Types of cheese

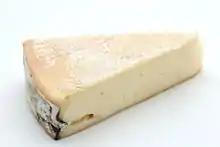
Vacherin Mont d'Or cheese, a French cheese with a white "Penicillium" mold rind

Semi-hard cheeses include the familiar Cheddar, one of a family of semi-hard or hard cheeses (including Cheshire and Gloucester), whose curd is cut, gently heated, piled, and stirred before being pressed into forms. Colby and Monterey Jack are similar but milder cheeses; their curd is rinsed before it is pressed, washing away some acidity and calcium. Certain Swiss-style cheeses, such as Emmental (often called "Swiss cheese" in the US), may be semi-hard. The same bacteria that give such cheeses their eyes also contribute to their aromatic and sharp flavors. Other semi-soft to firm cheeses include Cantal and Kashkaval/Cașcaval.